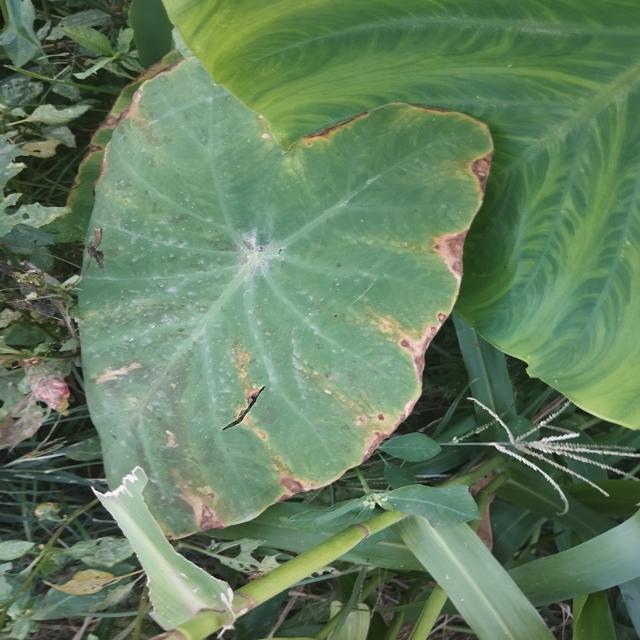
Label: Mid_Blight